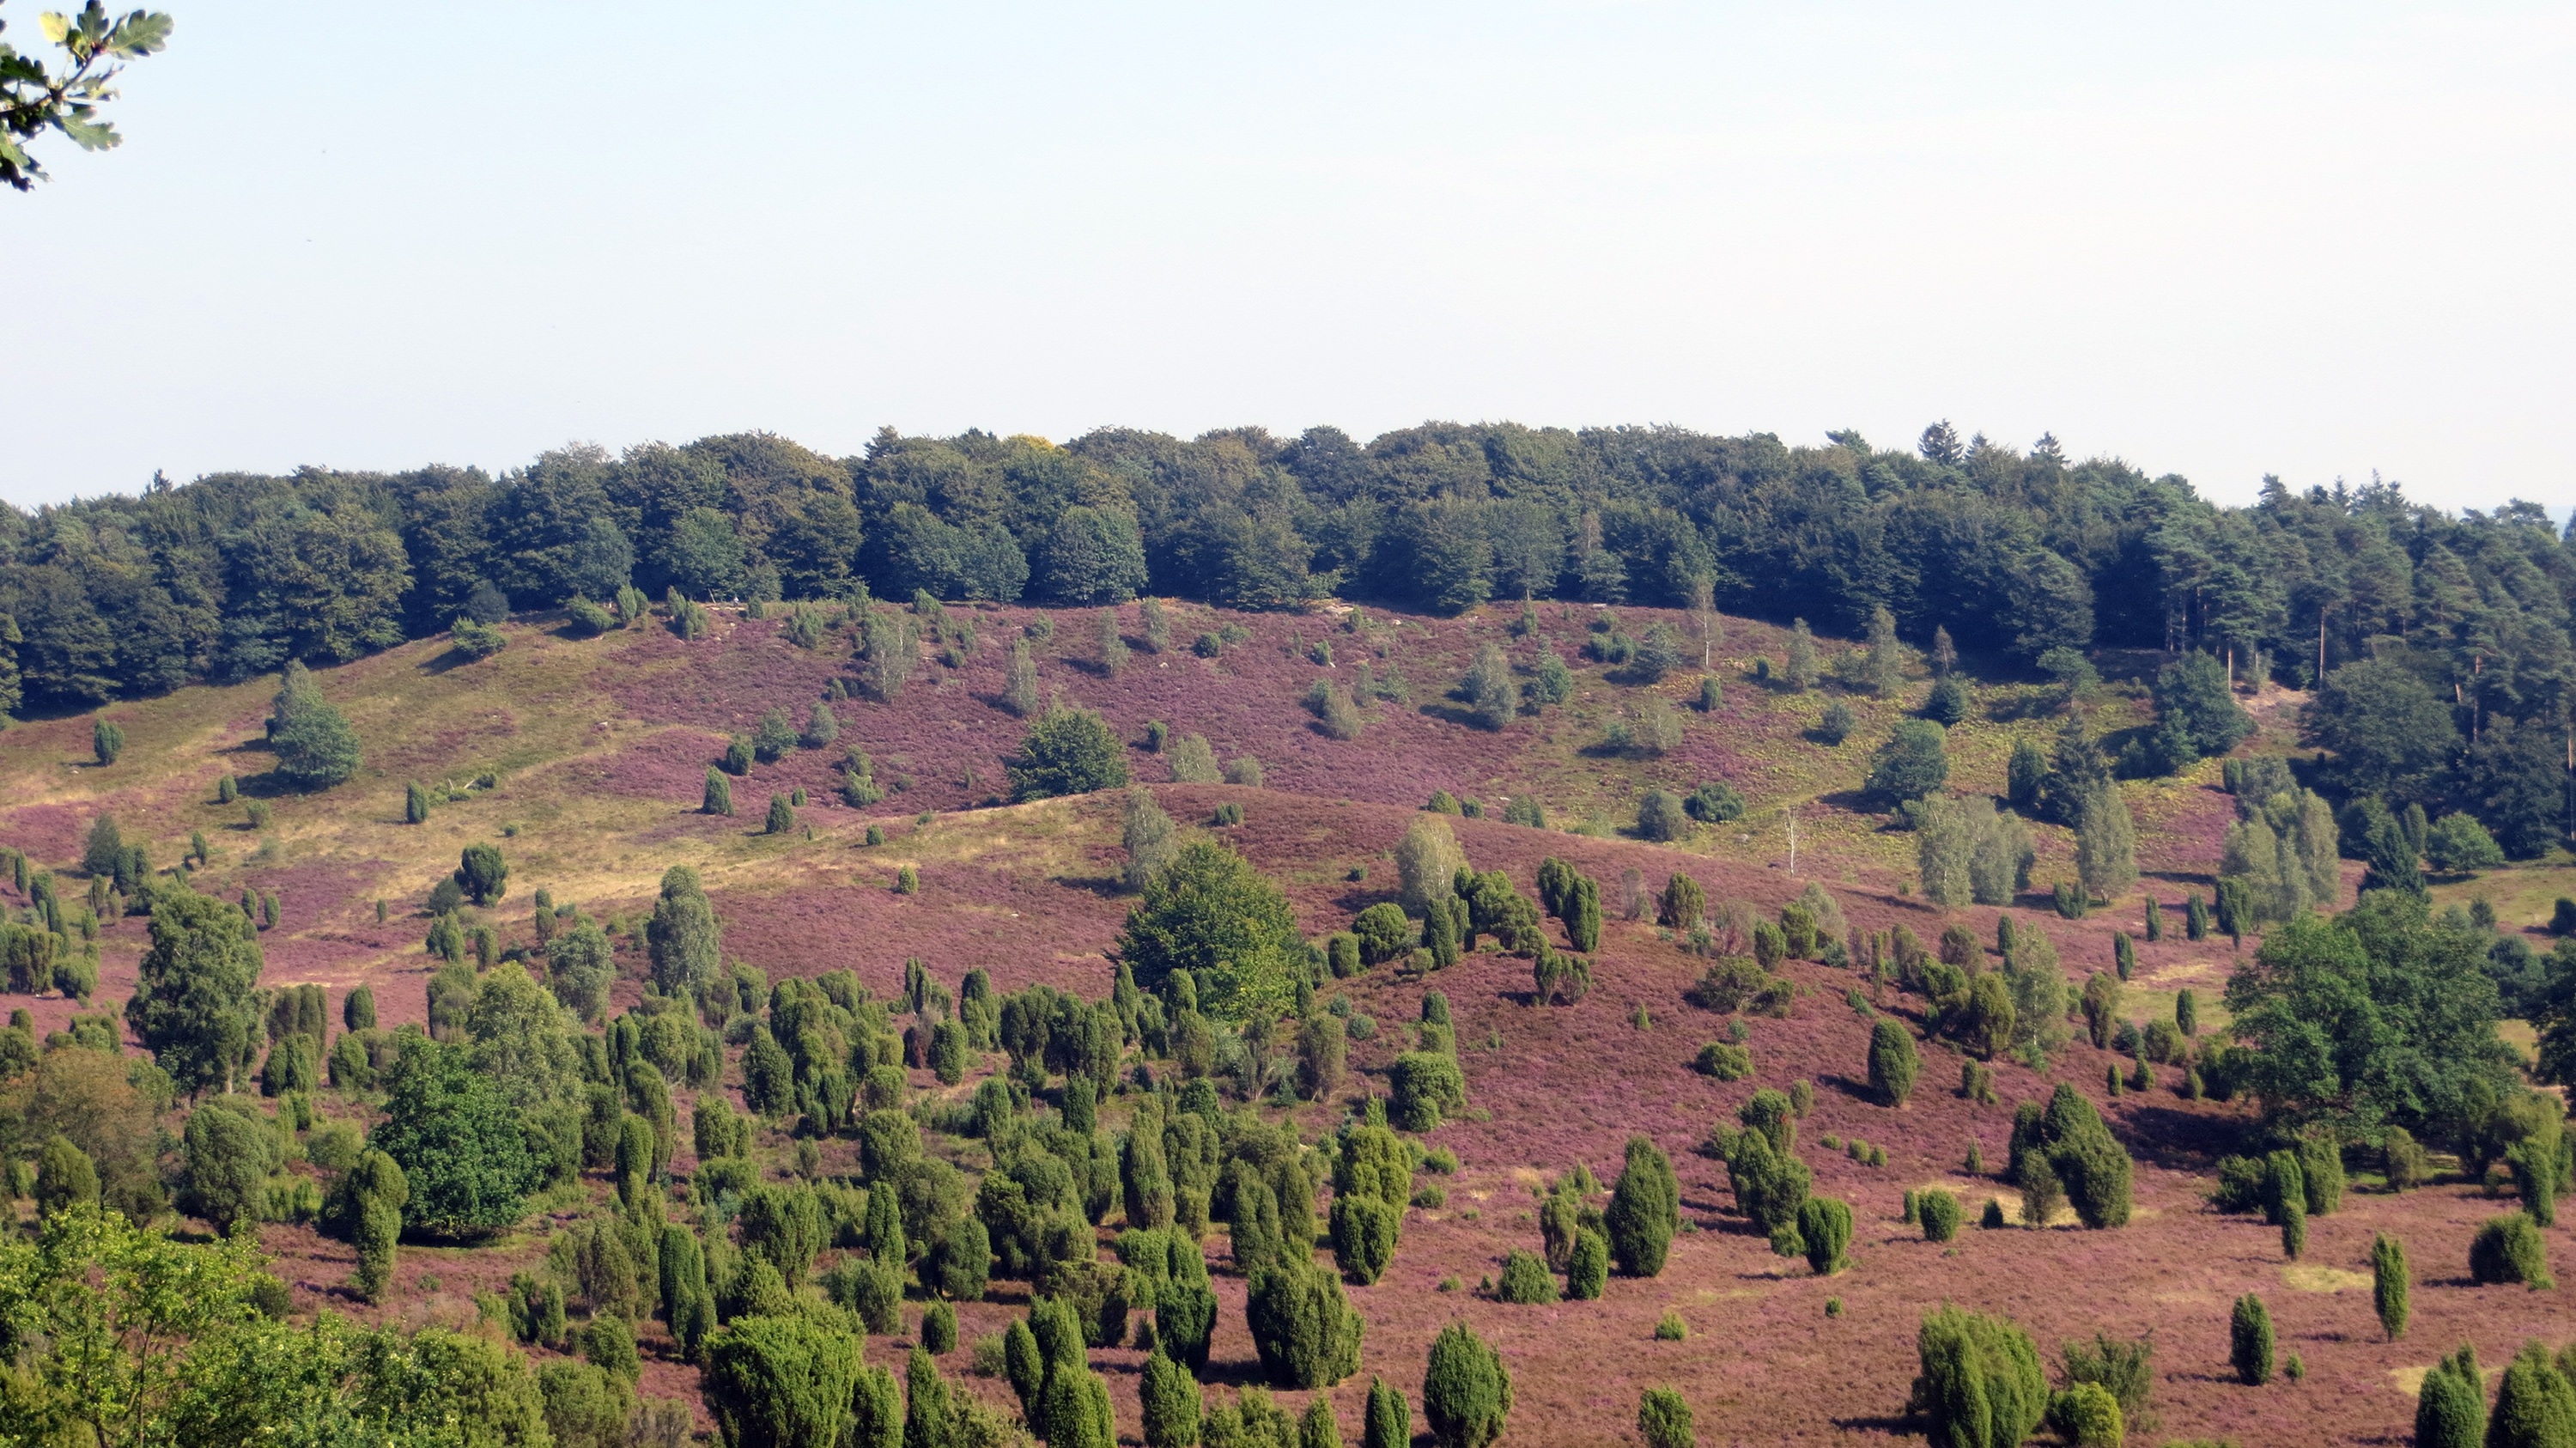
landscape, tree, nature, forest, mountain, plant, hiking, meadow, hill, valley, mountain range, panorama, ridge, flowers, trees, cycling, plateau, ecosystem, heather, heide, erika, heathland, l neburg heath, heather blossoms, bee keeping, bee house, dead ground, biome, woody plant, mountainous landforms